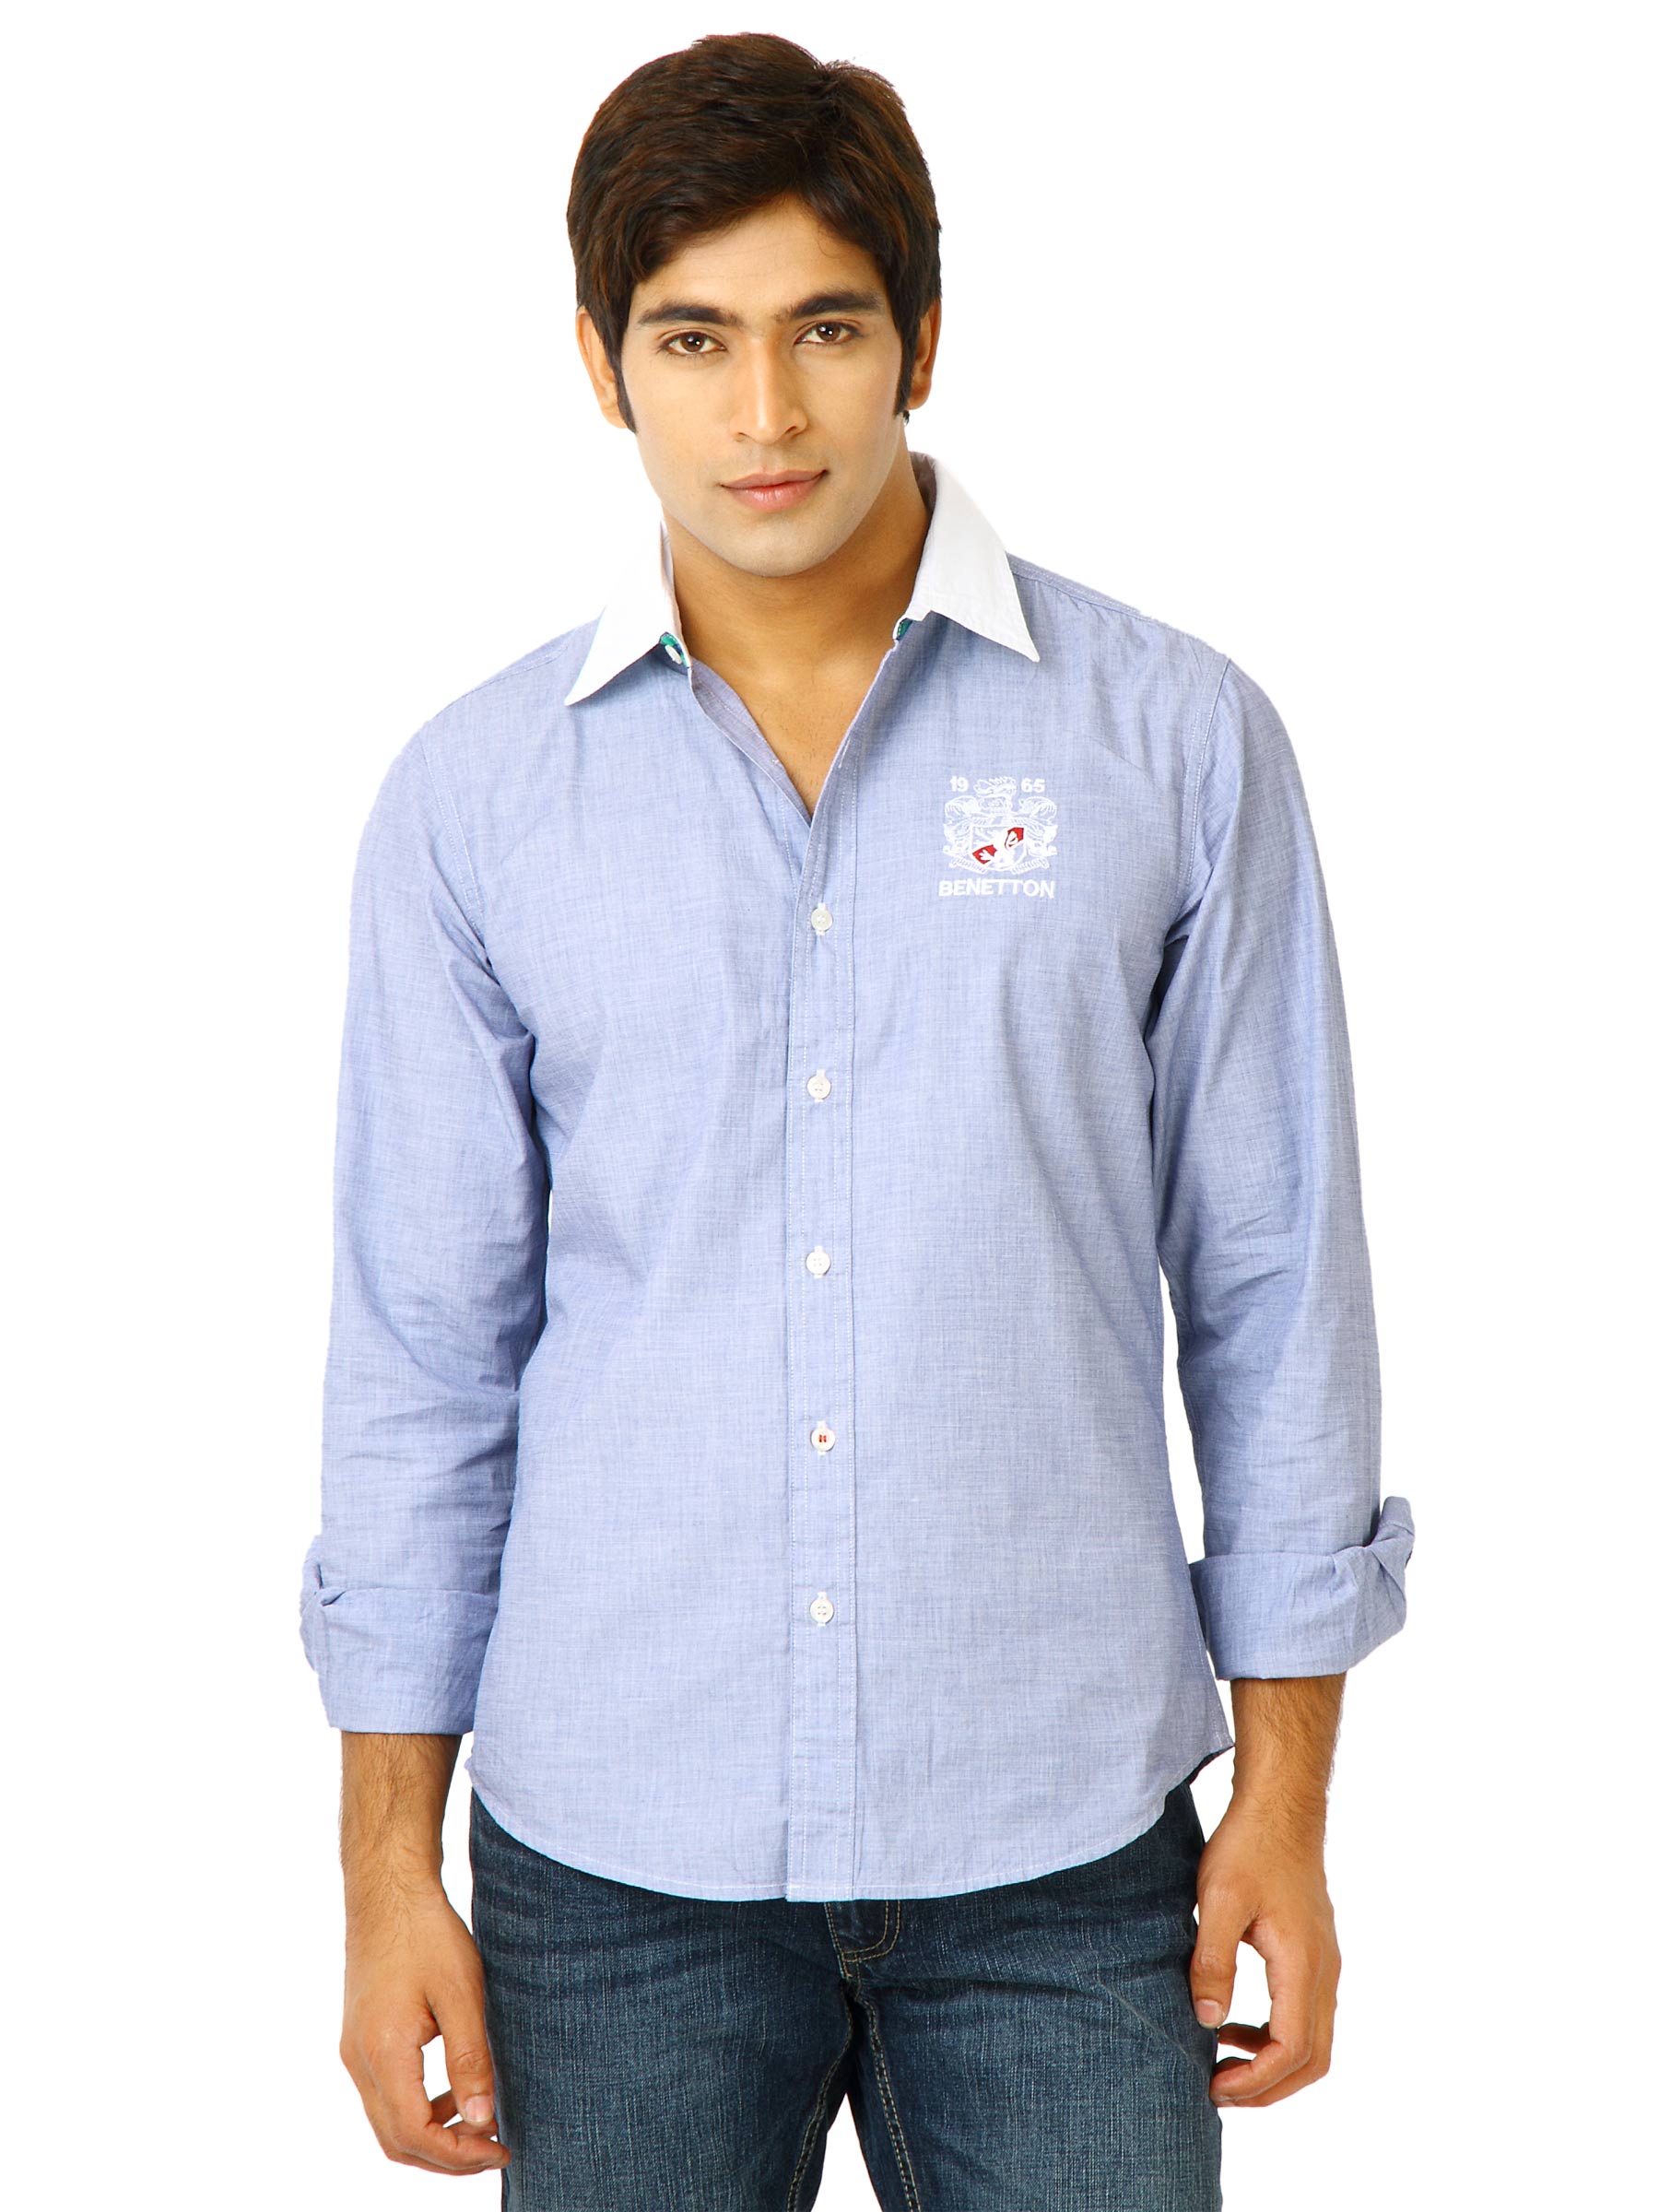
United Colors of Benetton Men Solid Blue Shirts
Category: Apparel / Topwear / Shirts
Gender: Men
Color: Blue
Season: Fall 2011
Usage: Casual